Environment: real
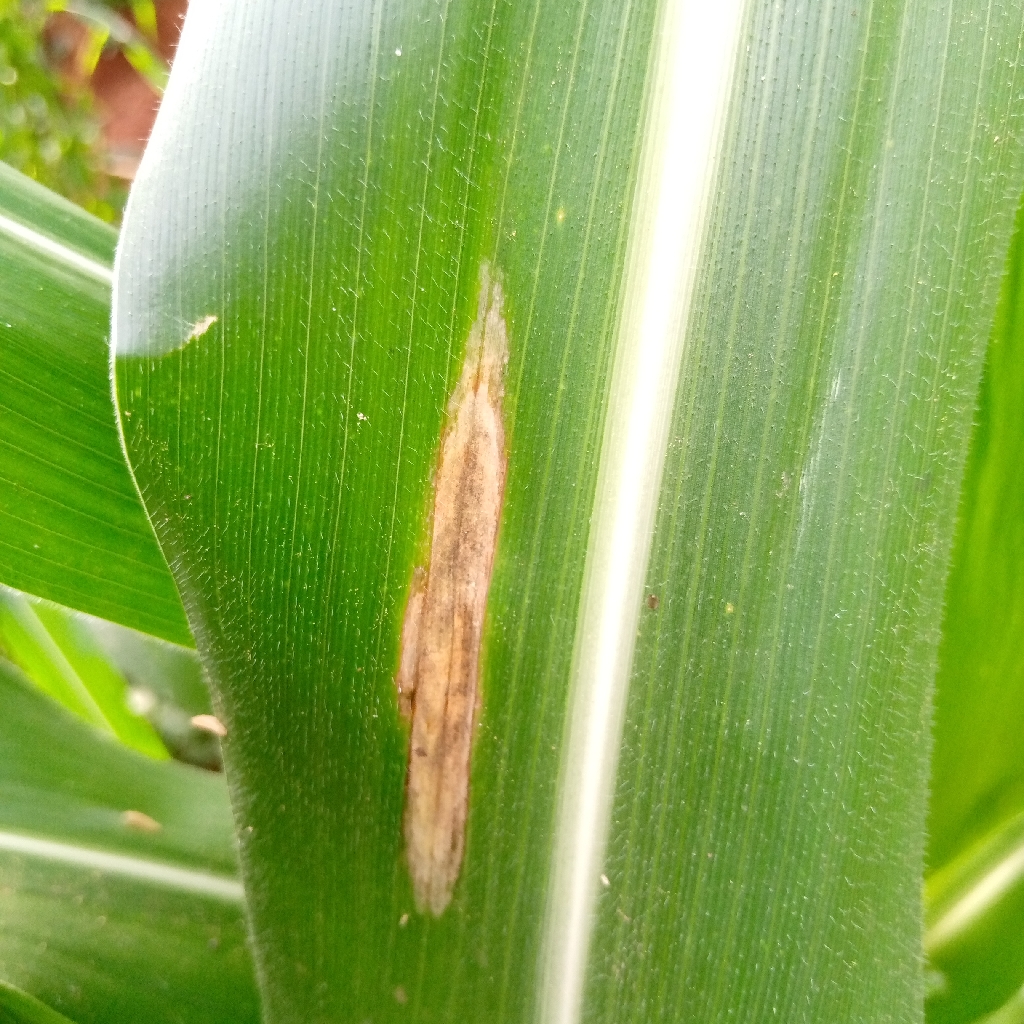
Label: northern_corn_leaf_blight